Latakia

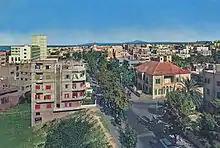
Latakia in 1970

In 1824, the Ottomans named Muhammad Paşa ibn Alman, a native of the area who was suspected of being an Alawite and a French sympathizer, governor of Latakia. He was killed in an urban revolt later that year that was inspired by the fundamentalist shaykh Muhammad al-Moghrabi. During the Egyptian occupation of Syria (1831–1841) there was a major Alawite revolt (1834-1835) in both the town and the surrounding countryside.